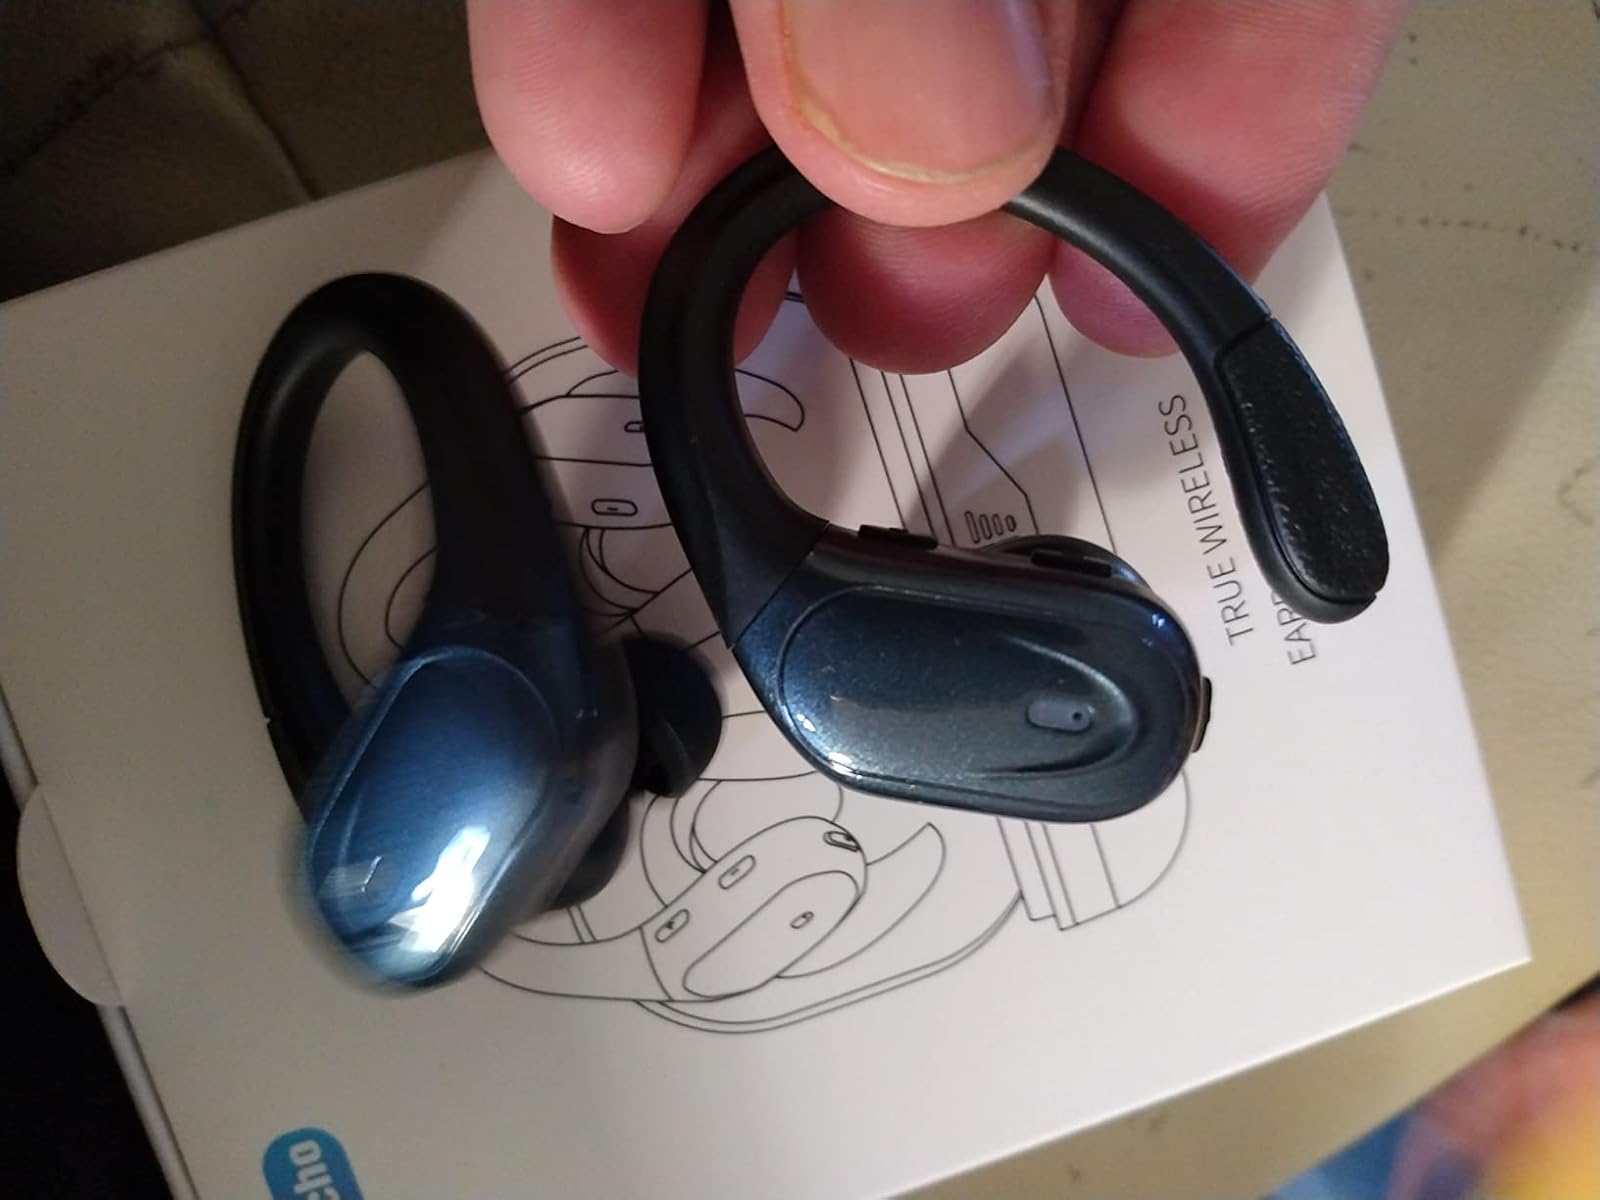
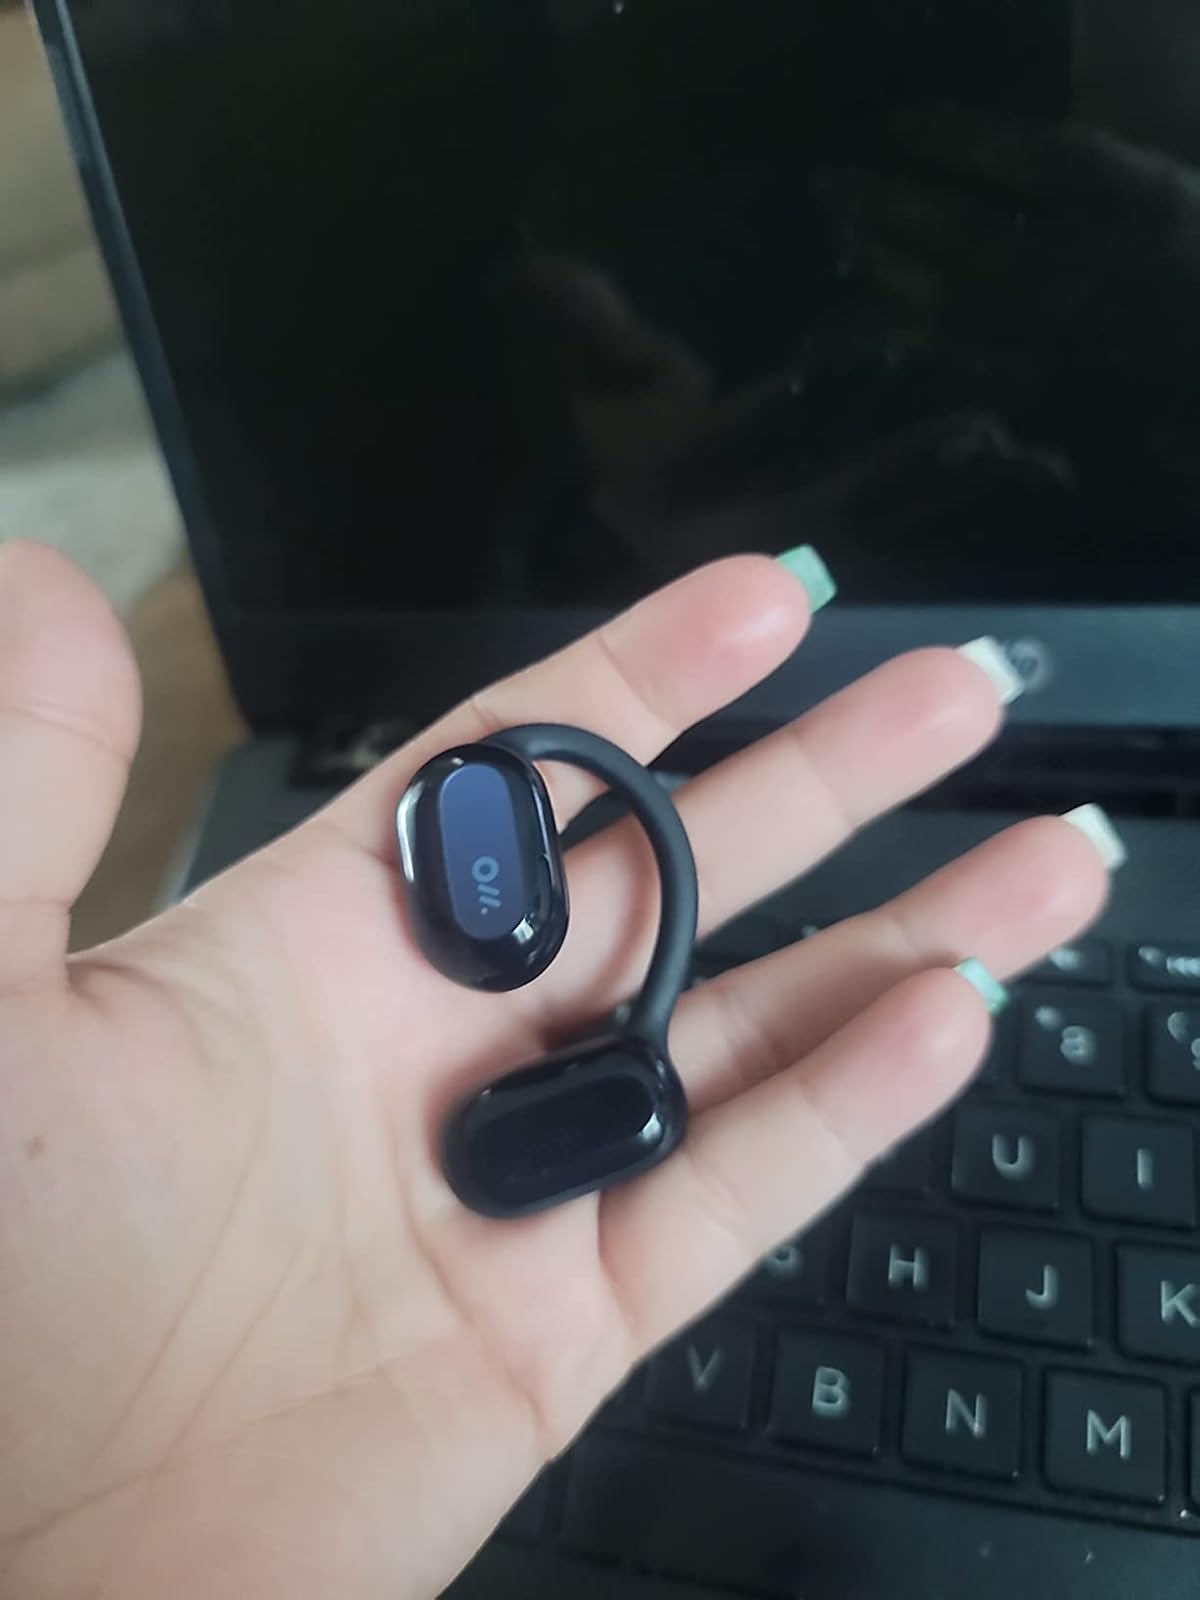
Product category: earbuds
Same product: no